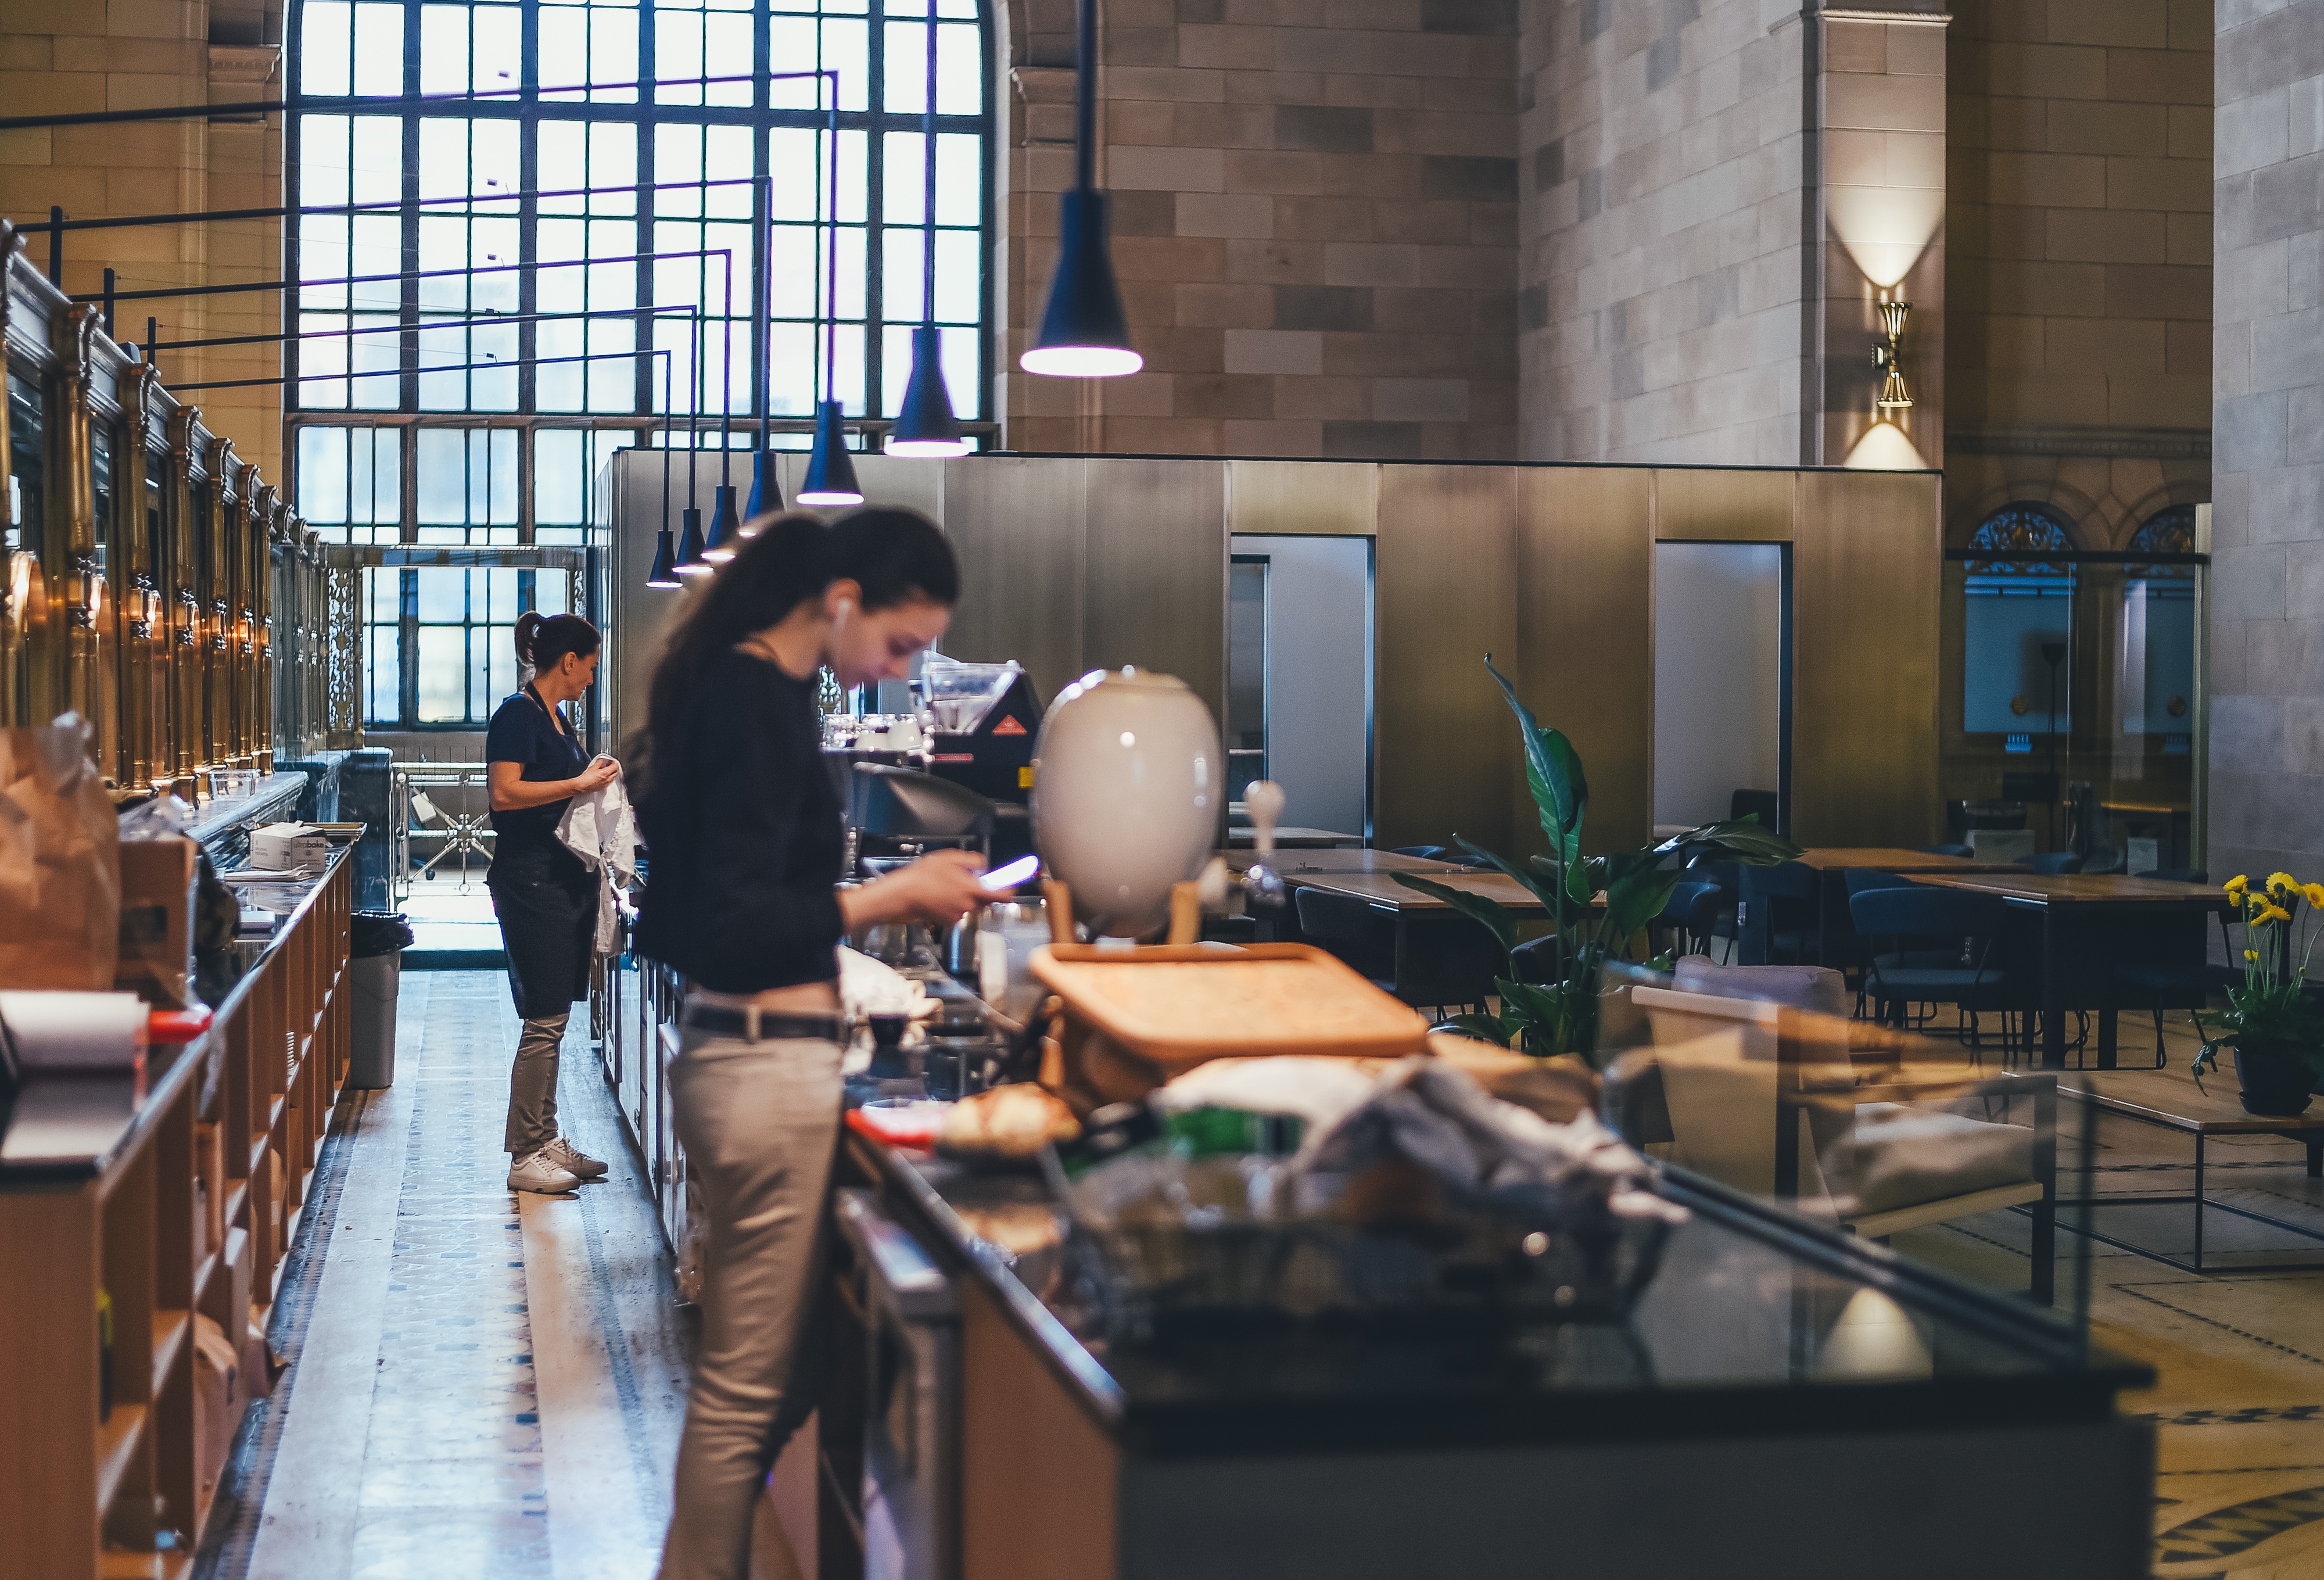
interior design, design